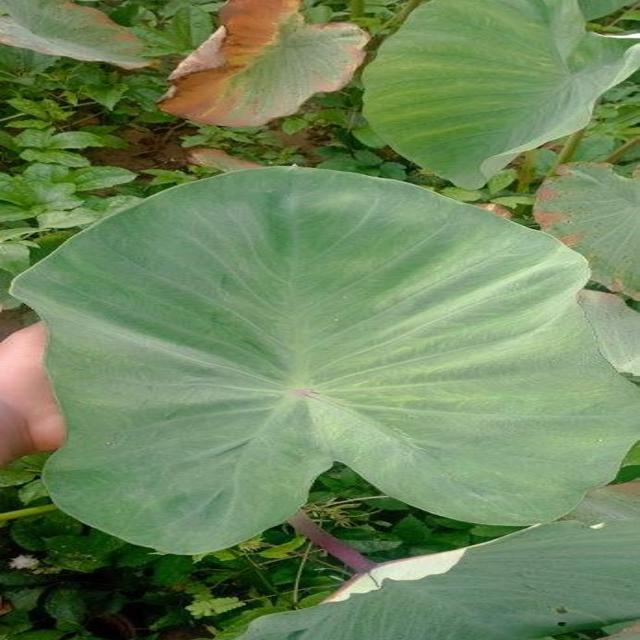
Label: Healthy